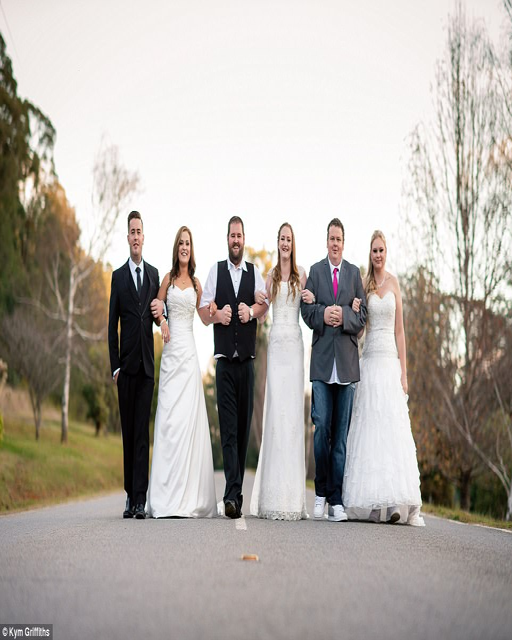
couples have had the opportunity to of their wedding day after being disappointed by their chosen photographer